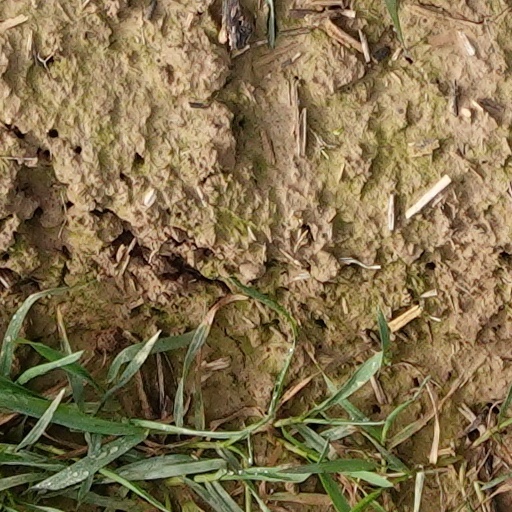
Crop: wheat